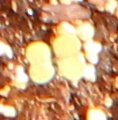
Label: Canola